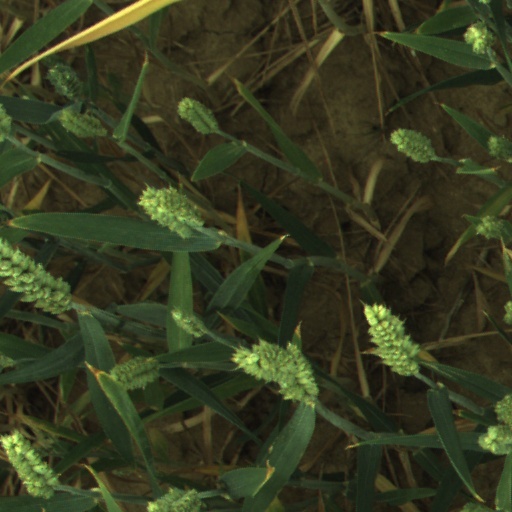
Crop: wheat